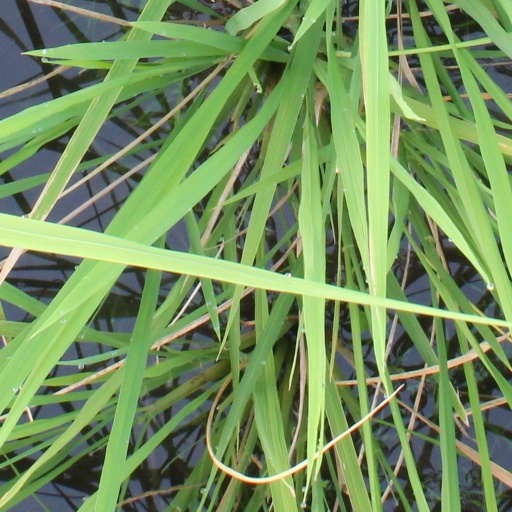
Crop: rice